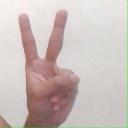
अक्षर: क